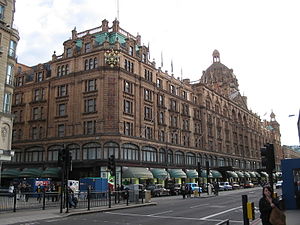
Harrods
Harrods.
Harrods, grundlagt 1834, er et berømt stormagasin i Knightsbridge i den vestlige del af det centrale London.